Felice Herrig

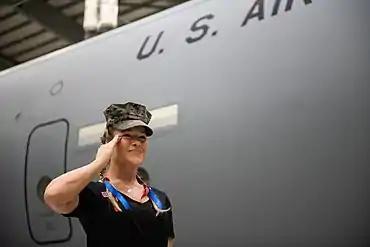
Felice Herrig at Bagram Airfield, Afghanistan; the second stop on the annual Vice Chairman's USO Tour, March 31, 2019.

Herrig appeared on Fight Girls in 2007 on the Oxygen and won her fight in Thailand against a champion Thai fighter. She was later scheduled to appear on another reality show about women's MMA called the Ultimate Women Challenge.